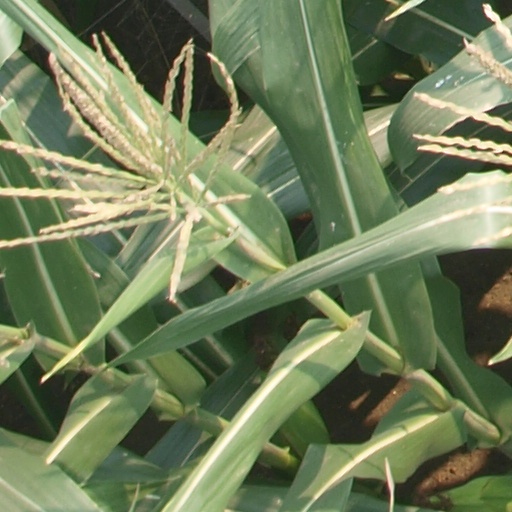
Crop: maize; corn